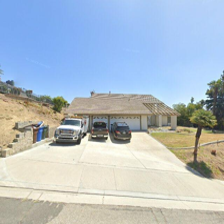
Label: streetView